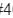
Number: 4